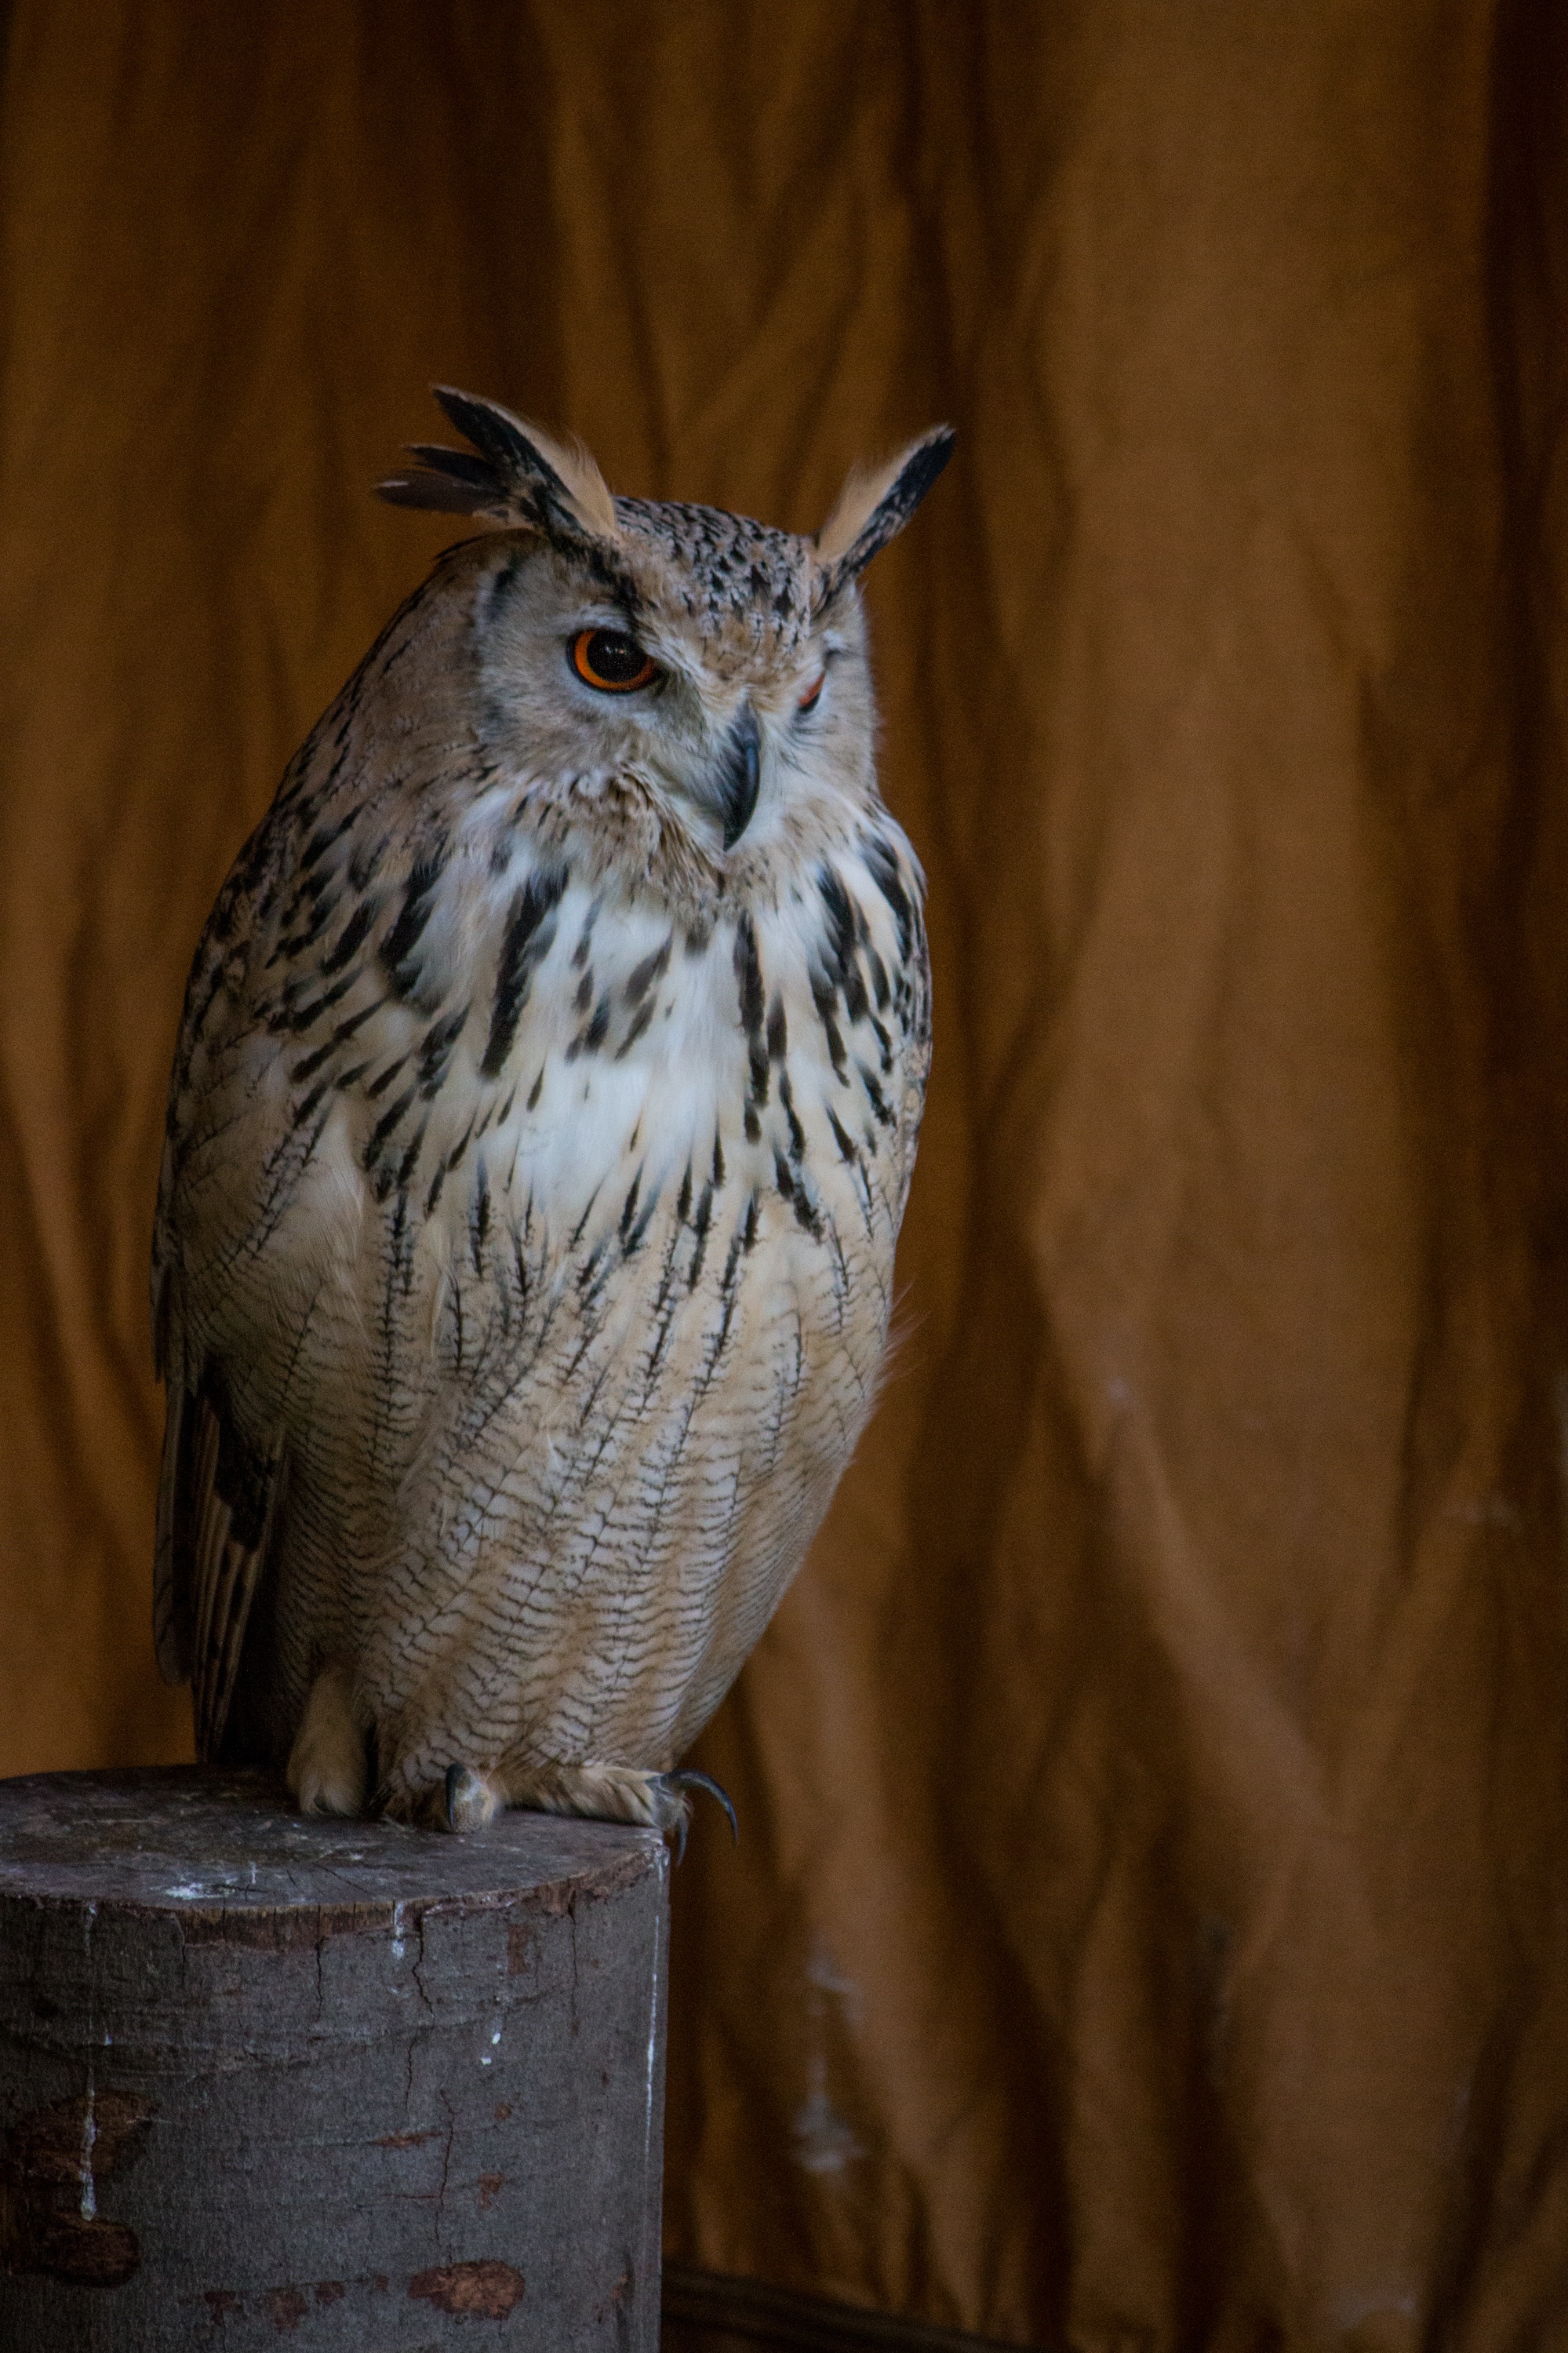
bird, wing, animal, wildlife, beak, owl, feather, fauna, raptor, bird of prey, birds, vertebrate, sparrow, eagle owl, perching bird